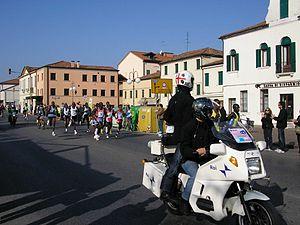
Le marathon de Venise est une épreuve de course à pied de 42,195 km. Ce marathon se court chaque année en octobre, sur un parcours qui commence à Stra et arrive à Venise, à l'église Santa Maria de la Salute.